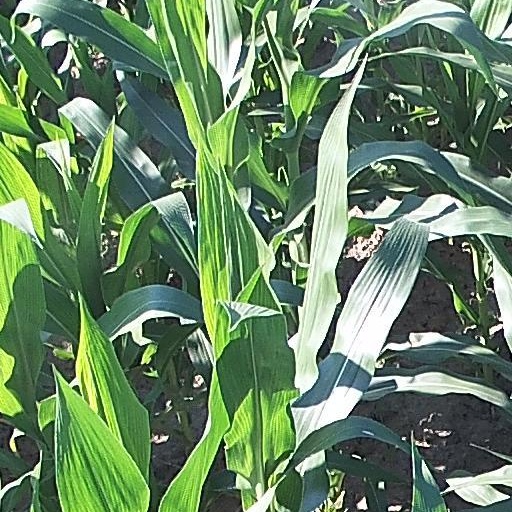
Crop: maize; corn